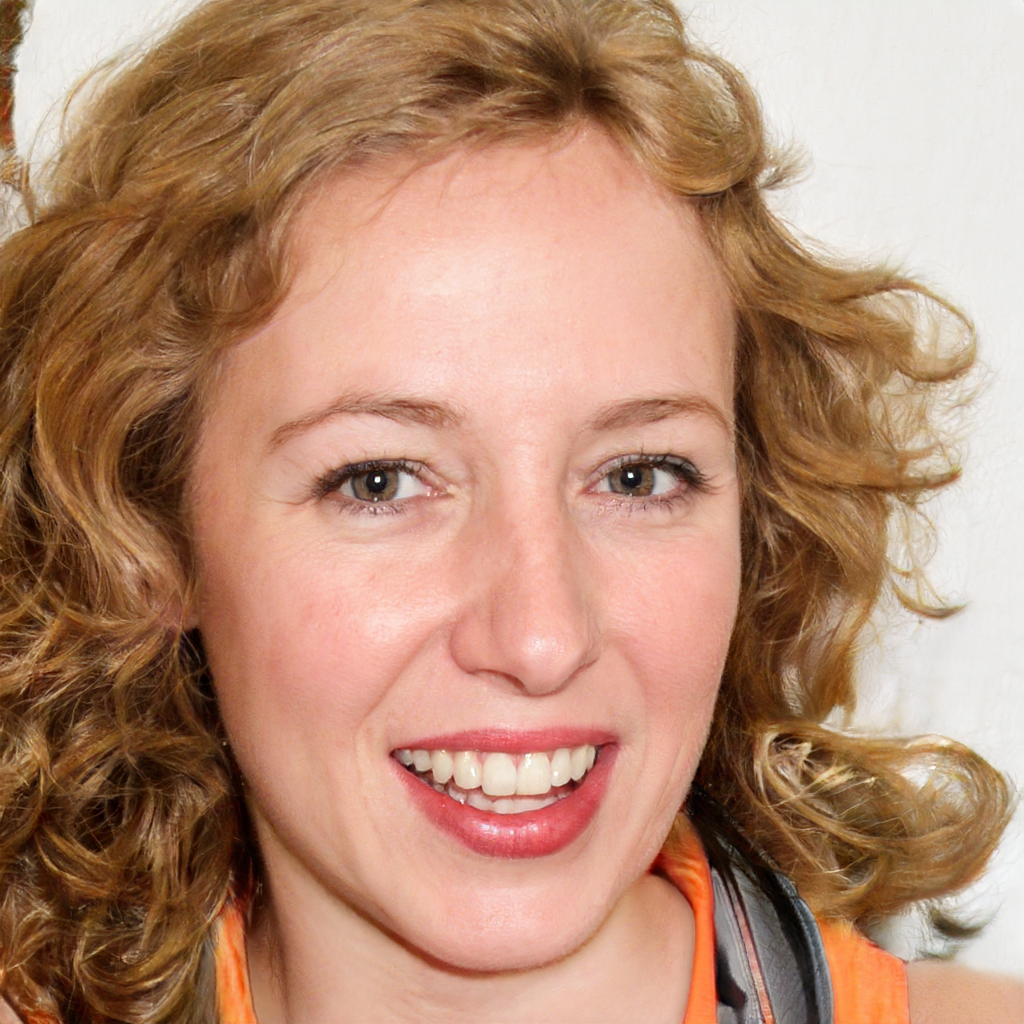
Label: Colored